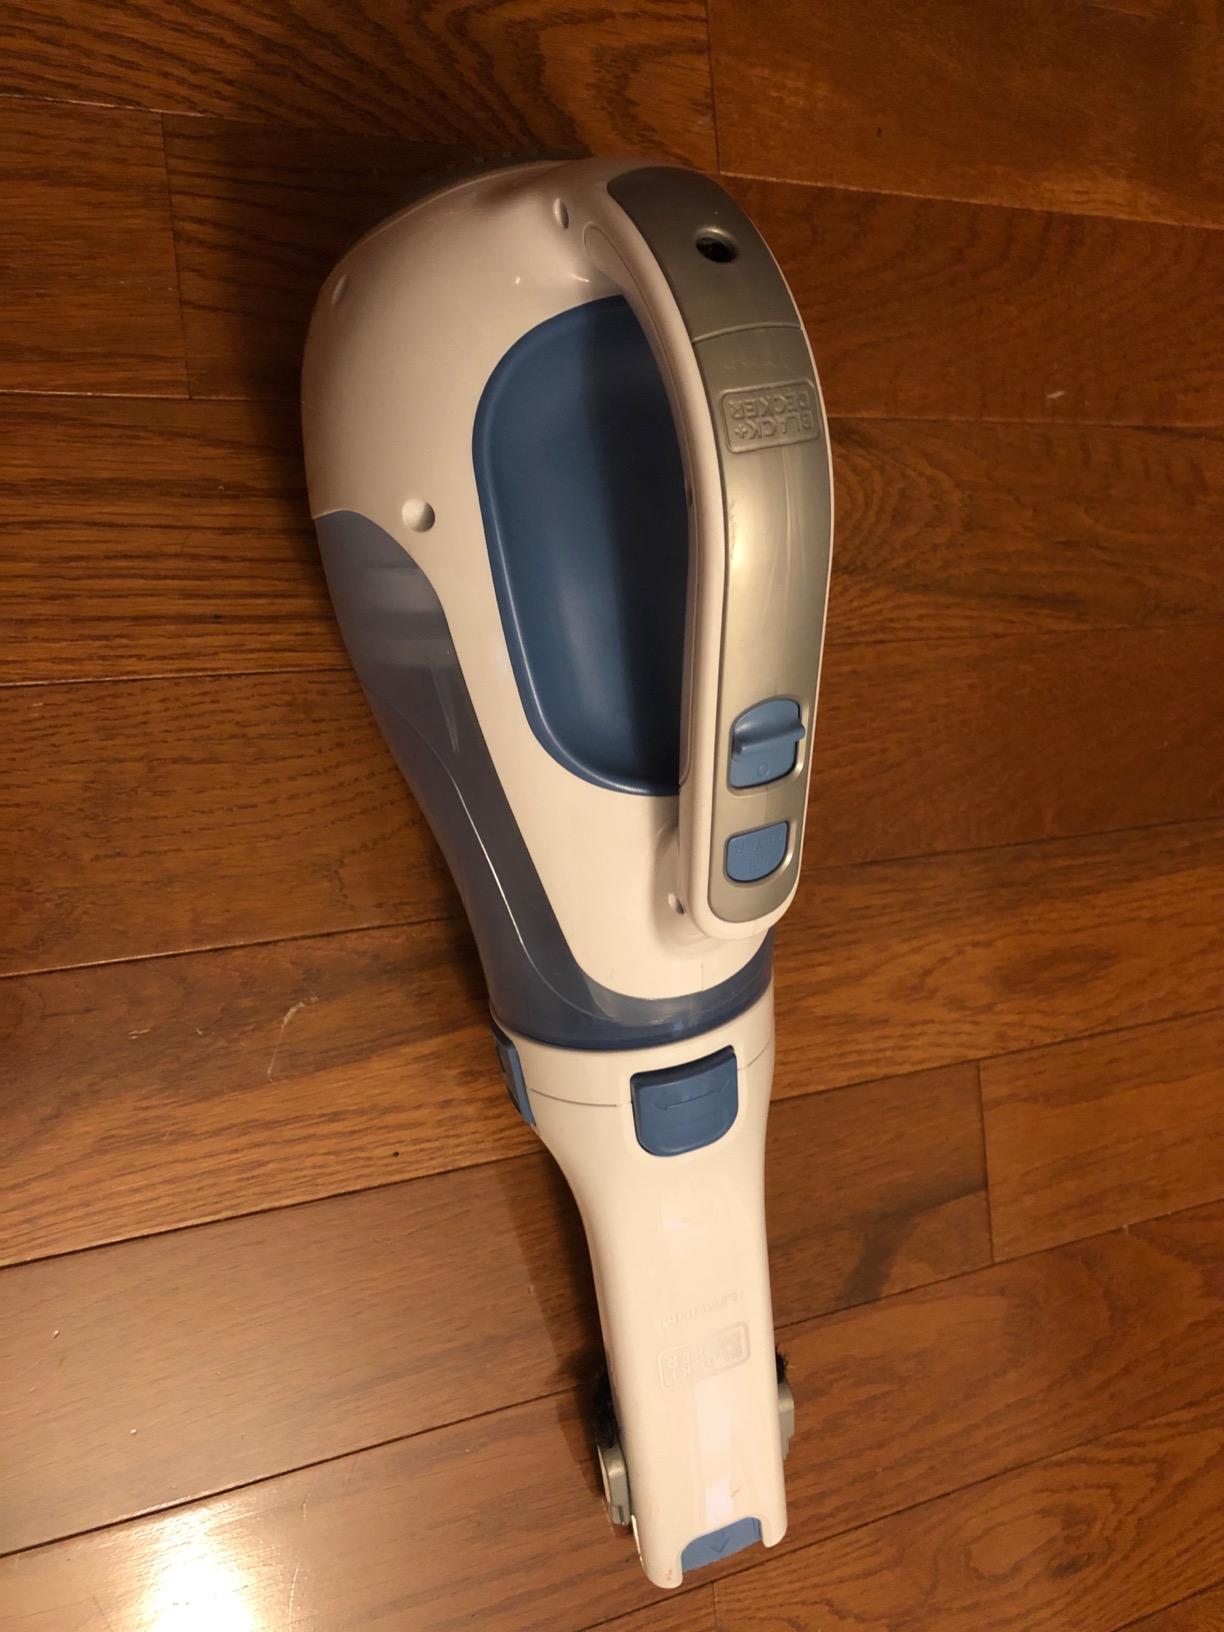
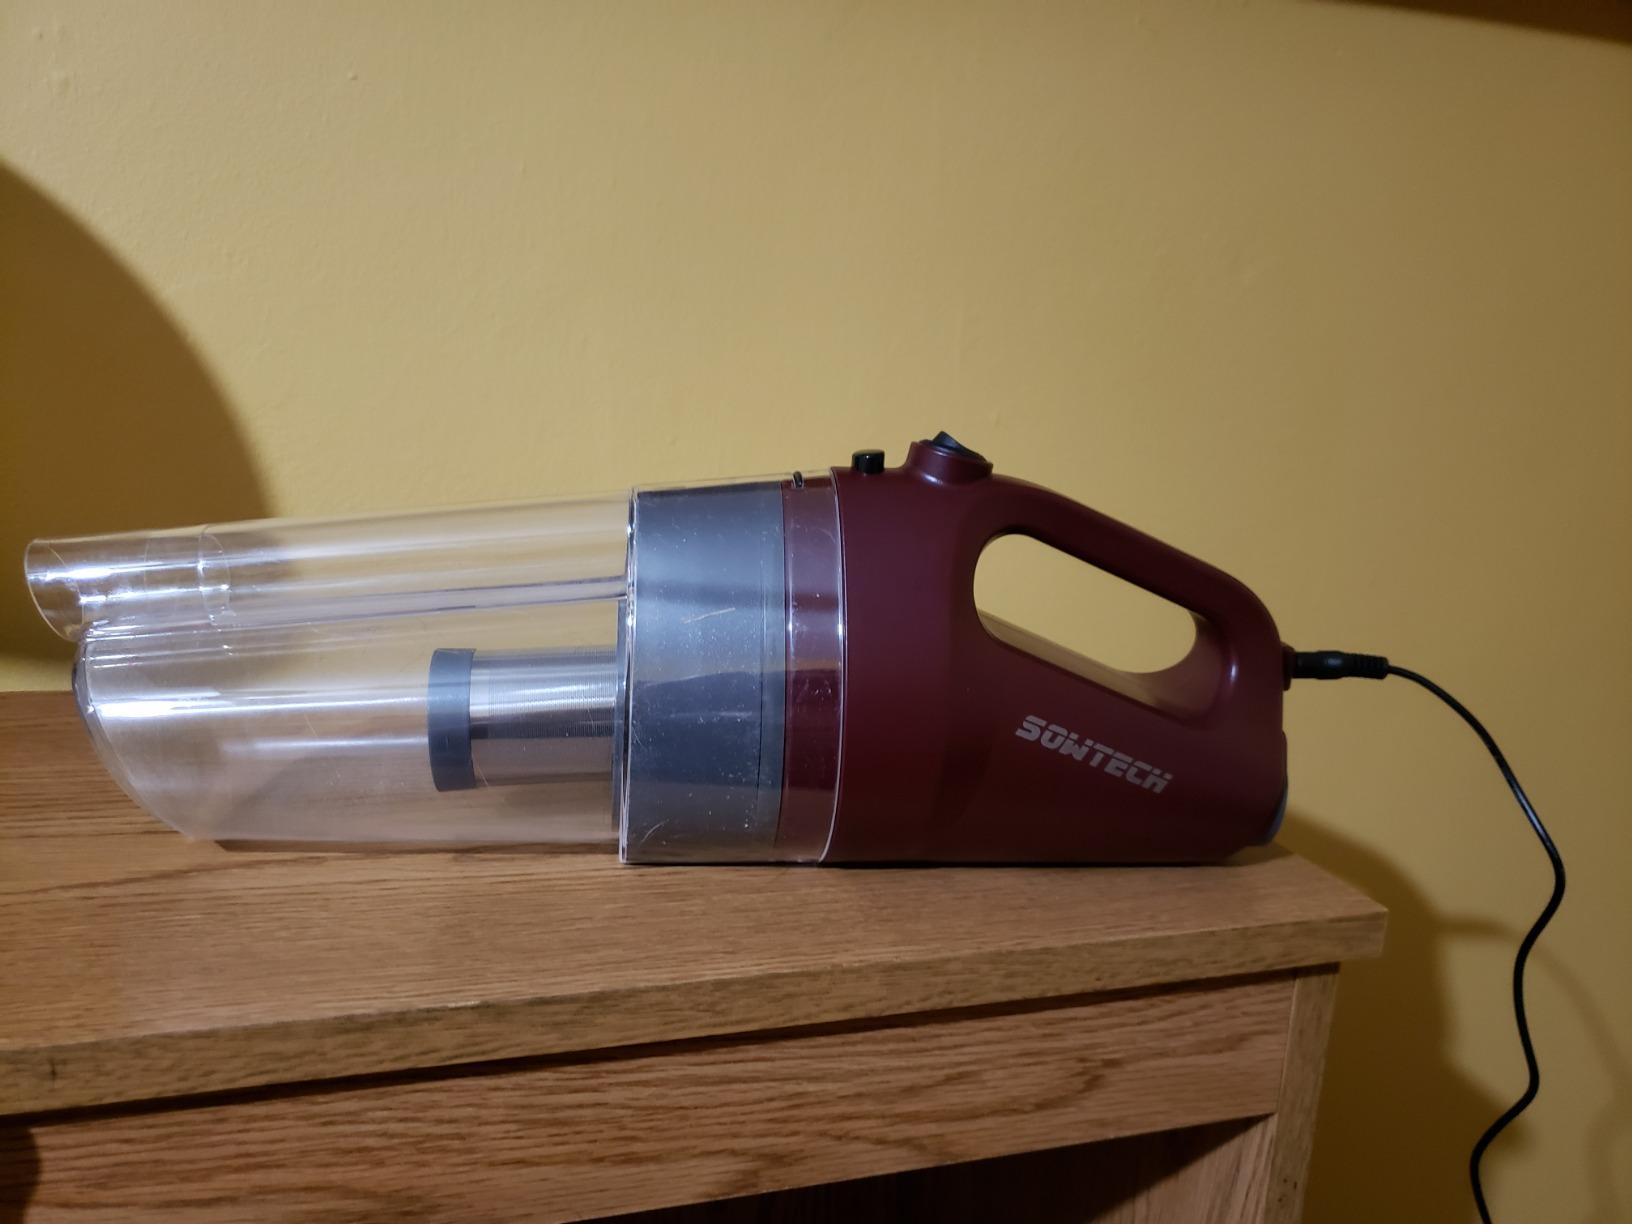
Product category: items_vacuum
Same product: no